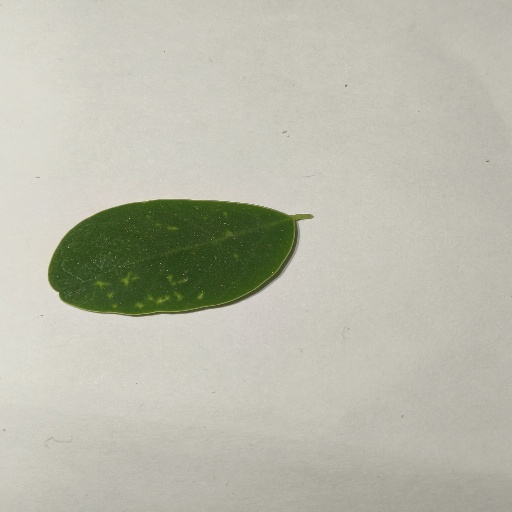
Species: Sojina
Leaf condition: Healthy Leaf